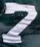
Number: 7